Zainab Chottani

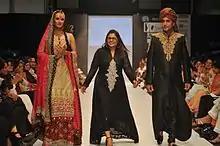
Zainab at PFW with Nadia and Adnan

Zainab Chottani is a Pakistan based fashion designer who started as a bridal wear designer but has since then included prêt and haute couture in her forte.